Rolf Joseph

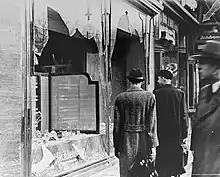
November 10, 1938, the day after Kristallnacht (Night of Broken Glass)

Rolf Joseph traveled to the Ostbahnhof (Berlin East), where he attended a vocational school, on November 10, 1938, when he saw that devastation of Kristallnacht (Night of Broken Glass) that began the previous night. Jewish shops and synagogues were targeted, with windows broken, and buildings set on fire by some Berliners and the SA. The boys asked their patriotic father to leave Germany, but he was loyal to the country that he fought for in World War I and received the Iron Cross. Alfred, Rolf, and their father were then subject to forced labor. Rolf was assigned to work at IG Farben in Lichtenberg, and Alfred and his father worked constructing tracks. The men worked 12 hours a day. Rolf also made equipment for the "Wehrmacht" (Nazi armed forces) in a carpentry shop in the Pankow district of Berlin. Rolf was able to return to his job with the help of a master carpenter.